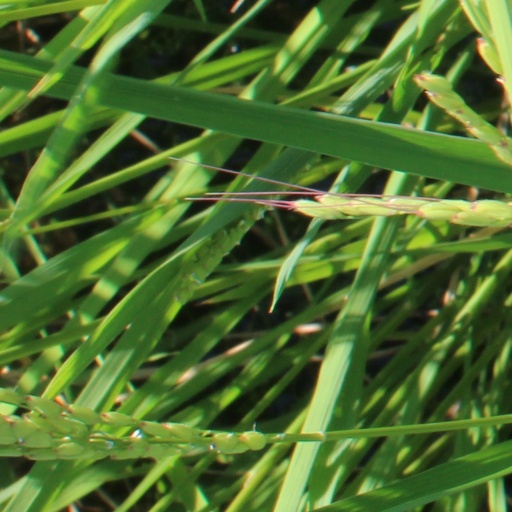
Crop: rice